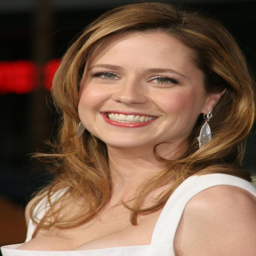
actor at the premiere of comedy film